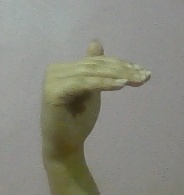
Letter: khaa